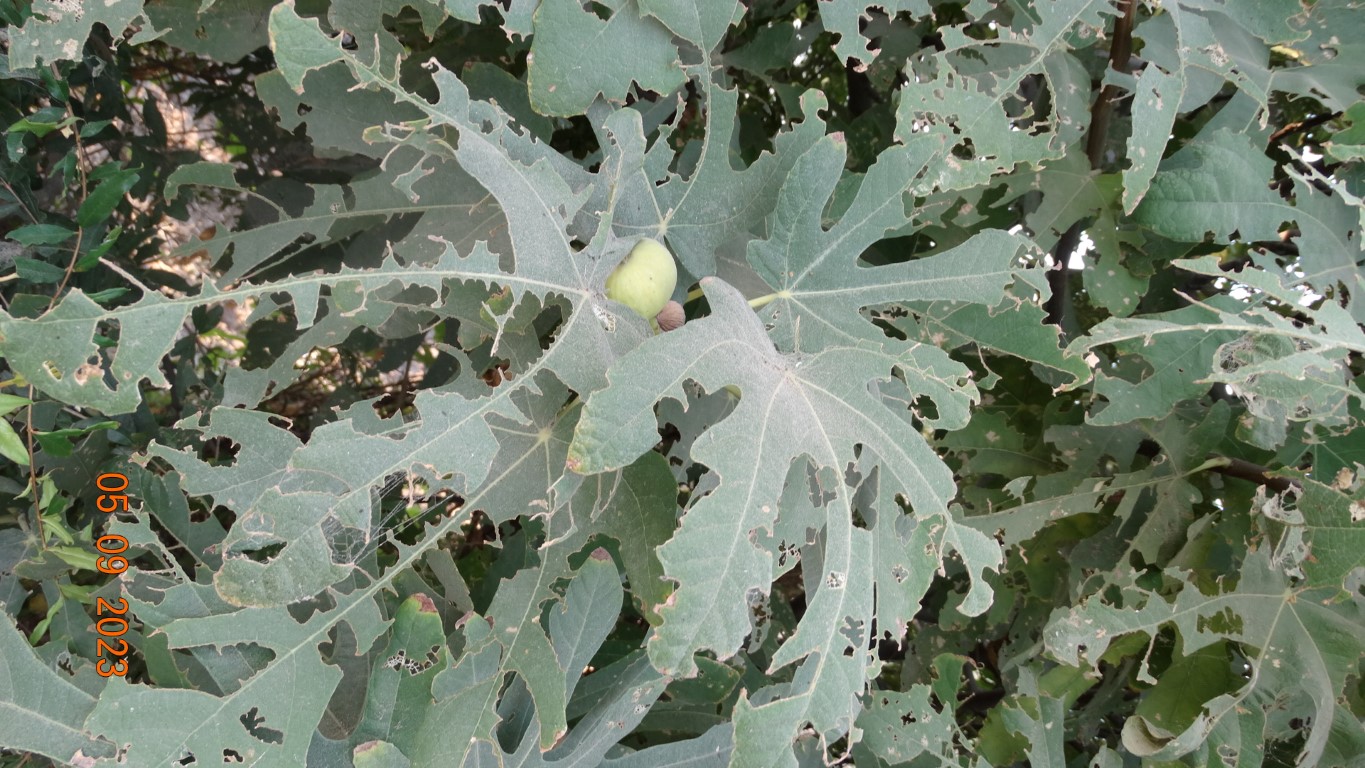
Label: infected